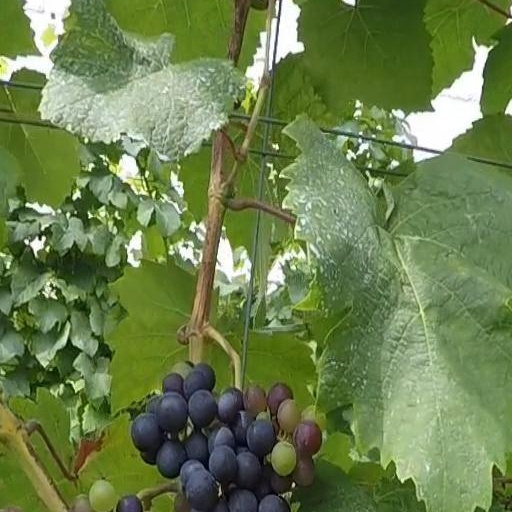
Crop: grape